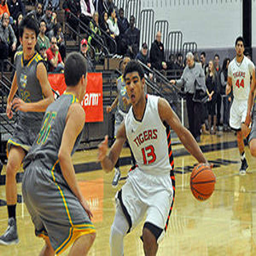
person tries to dribble past a defender during friday 's game .